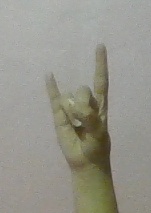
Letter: la